Miguasha National Park

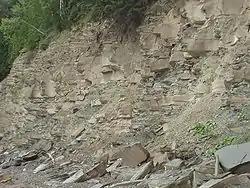
Miguasha National Park (Québec): outcrop of the Devonian beds that are rich in fossil fish.

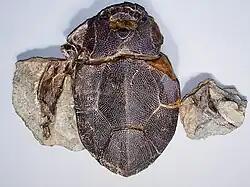
"Bothriolepis", a fossil antiarch placoderm found at this site.

The park's museum features exhibits about the fossils and paleontology of the park. The museum's collection includes over 9,000 specimens of fossil fish and plants.